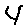
Label: 4